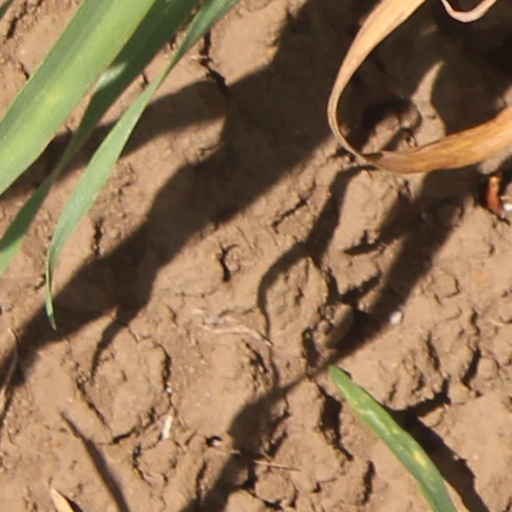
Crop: wheat